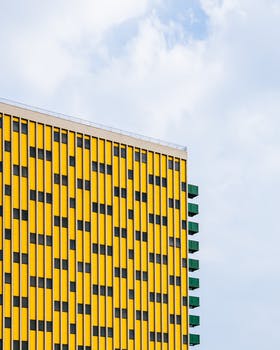
Label: No Watermark